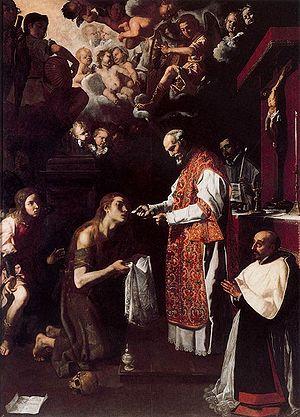
Pedro Malón de Chaide est un augustin espagnol, disciple de Luis de León. L'ouvrage qu'il a consacré à sainte Marie-Madeleine, est considéré comme un classique de la littérature spirituelle en castillan au Siècle d'or.